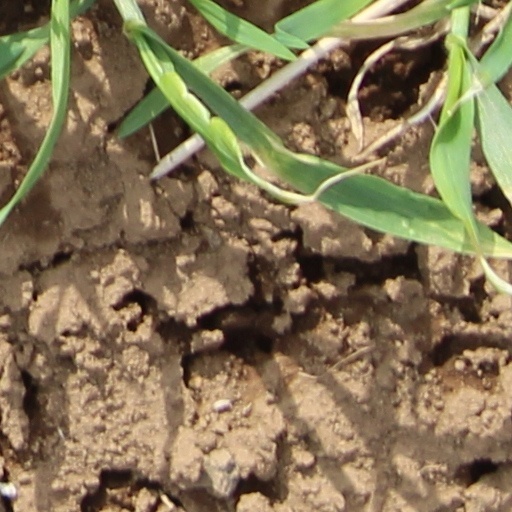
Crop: wheat